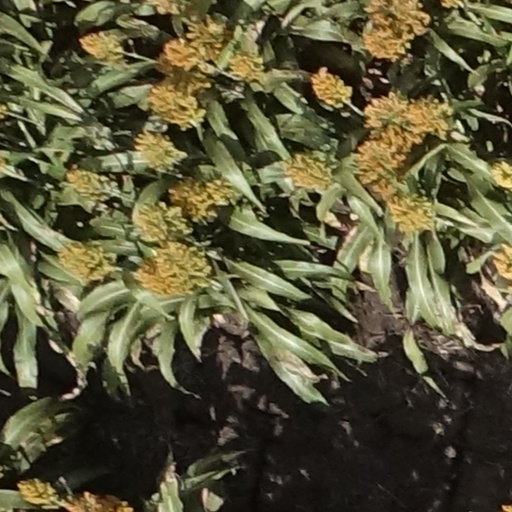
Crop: sorghum